Saugeot

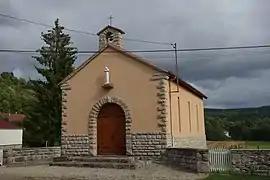
The chapel in Saugeot

Saugeot is a commune in the Jura department in the Bourgogne-Franche-Comté region in eastern France.